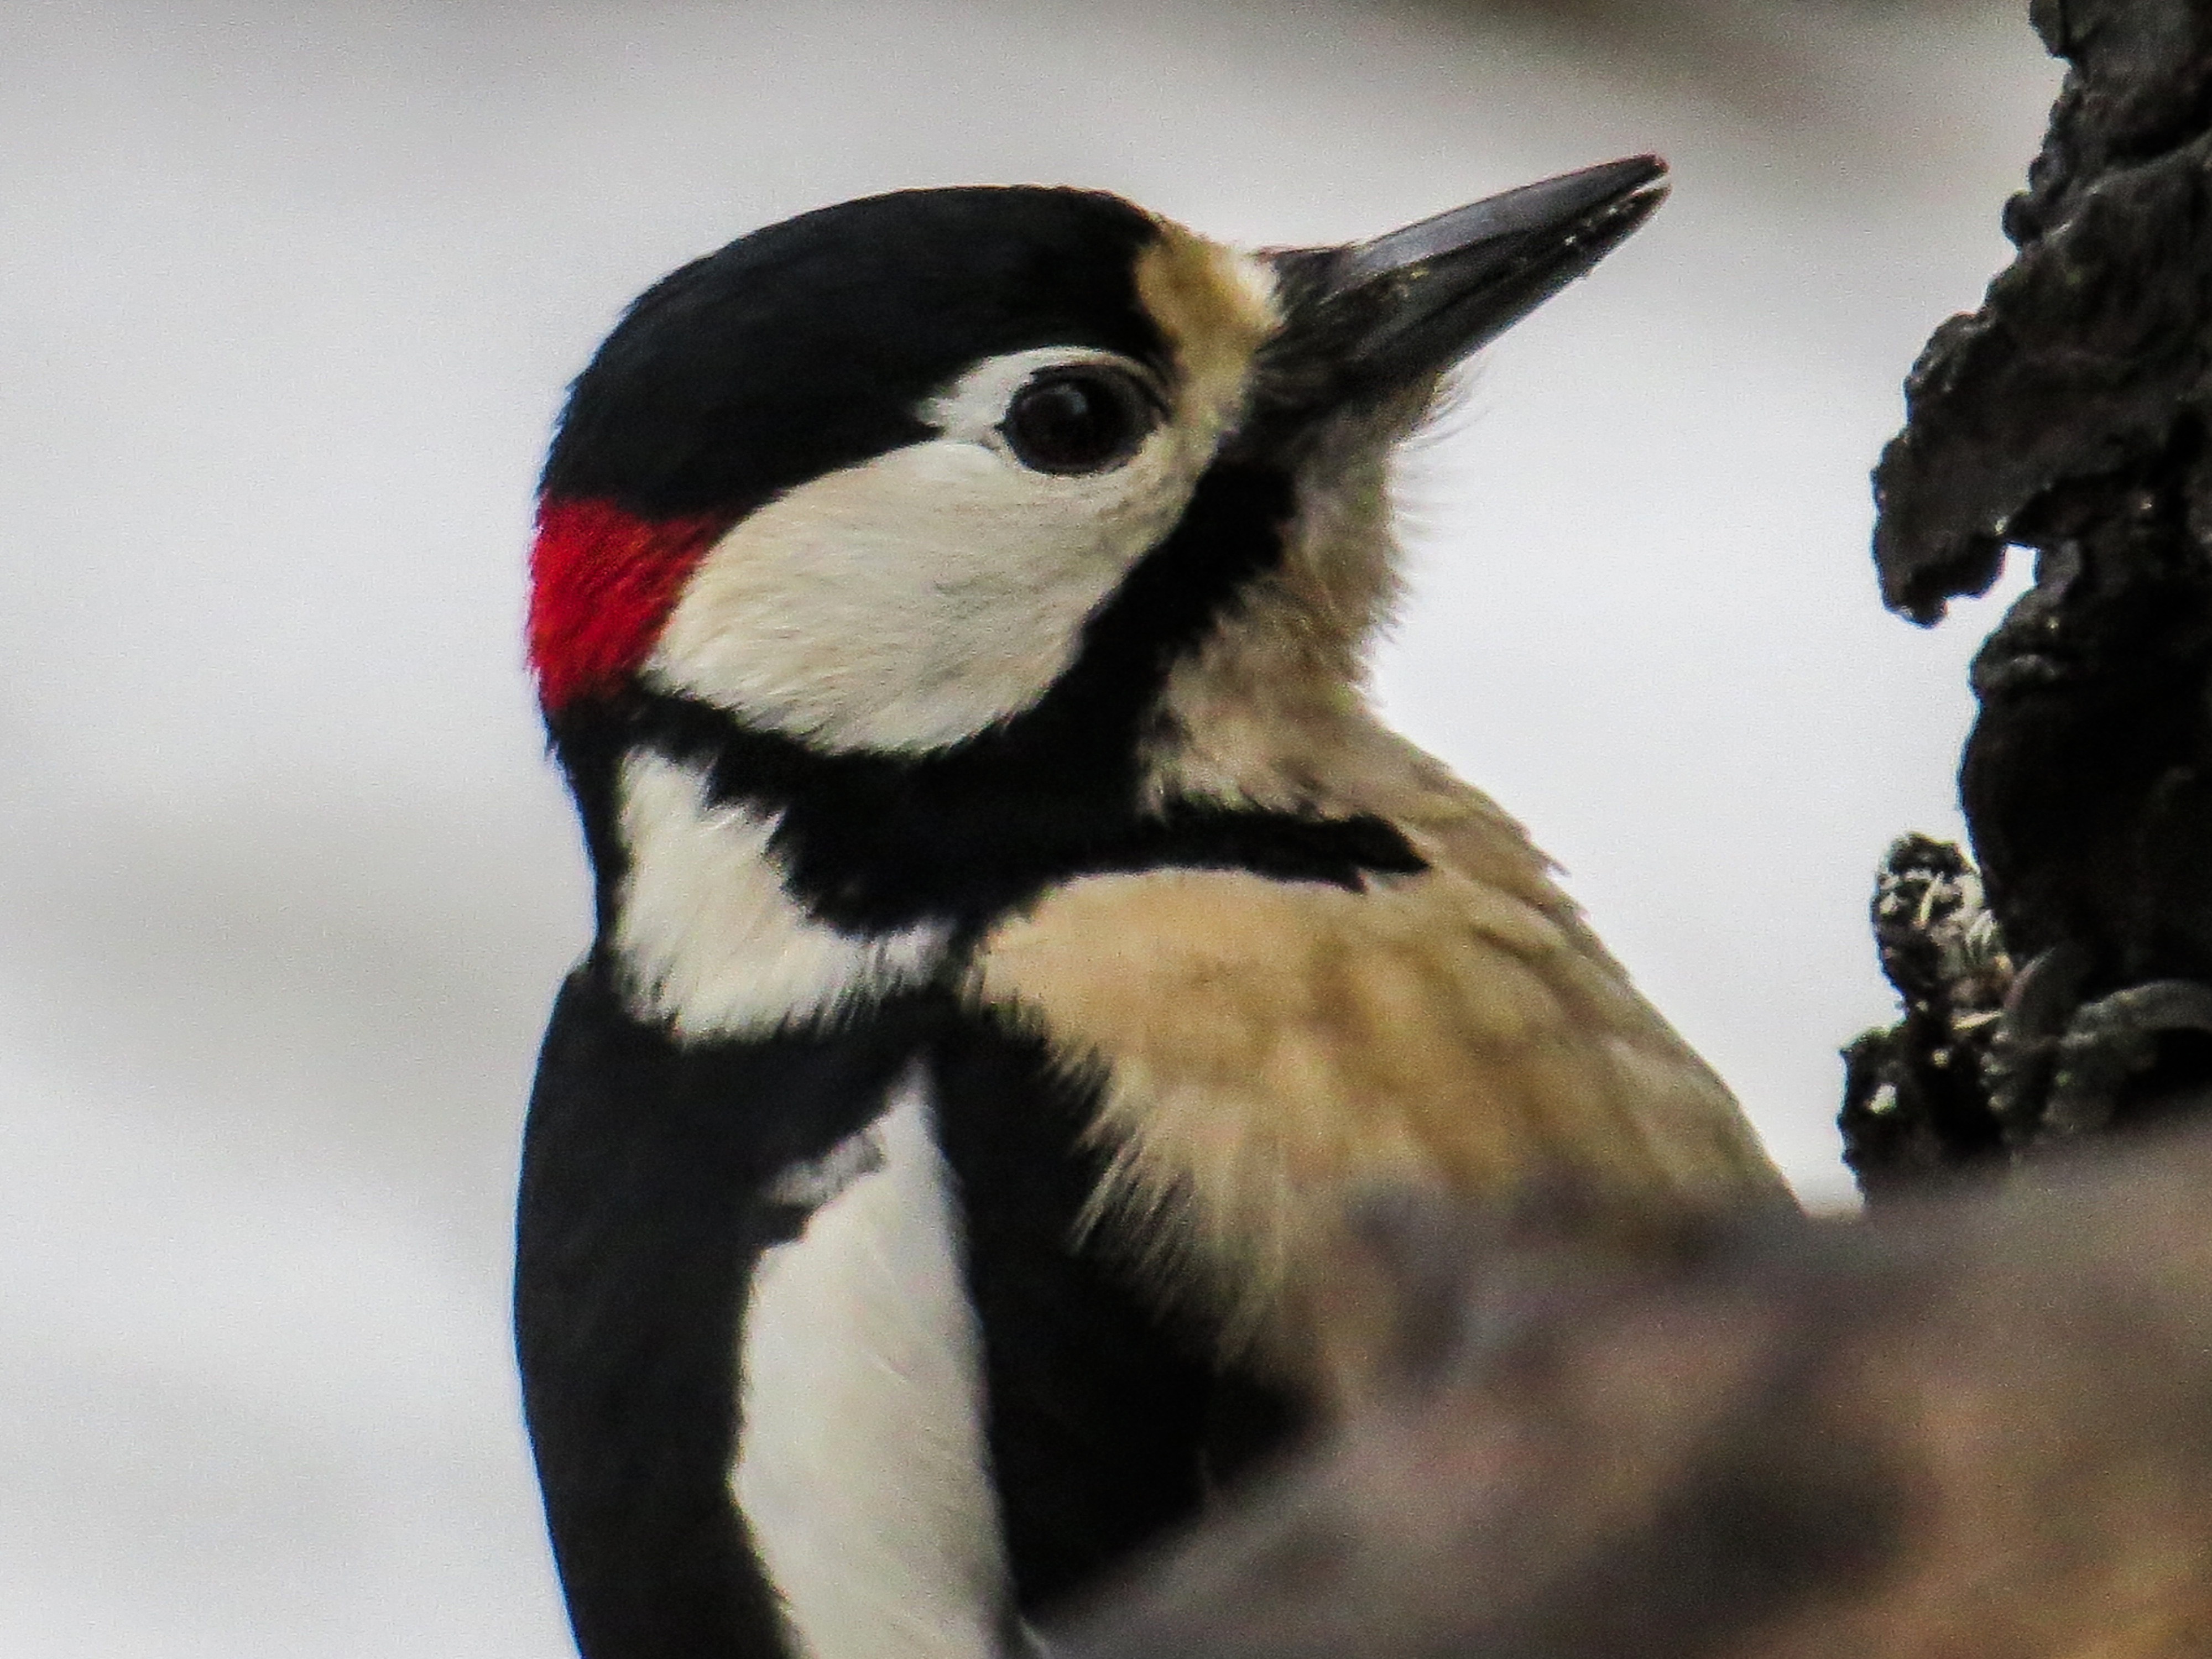
bird, wing, wildlife, beak, fauna, penguin, vertebrate, woodpecker, great spotted woodpecker, flightless bird, forest bird, perching bird, piciformes